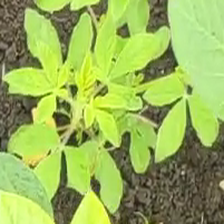
Weed species: Sicklepod_(Senna obtusifolia)